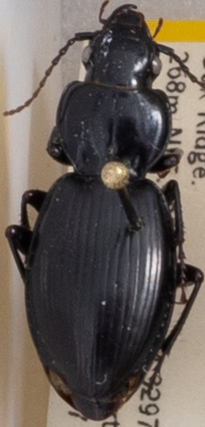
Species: Cyclotrachelus fucatus
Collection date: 2021-07-07
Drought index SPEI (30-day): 0.058
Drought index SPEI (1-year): -0.048
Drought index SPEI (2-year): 1.69